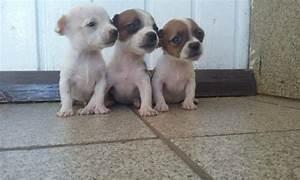
dog